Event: Nepal Earthquake
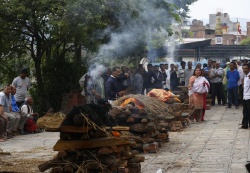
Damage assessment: damage